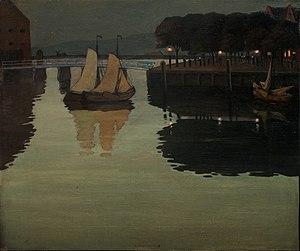
Johan Gudman Rohde, né le 1ᵉʳ novembre 1856 à Randers et mort le 18 février 1935 à Hellerup, est un peintre et lithographe danois.